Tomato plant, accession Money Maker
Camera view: tilt-top (135 deg); turntable rotation: 300 degrees
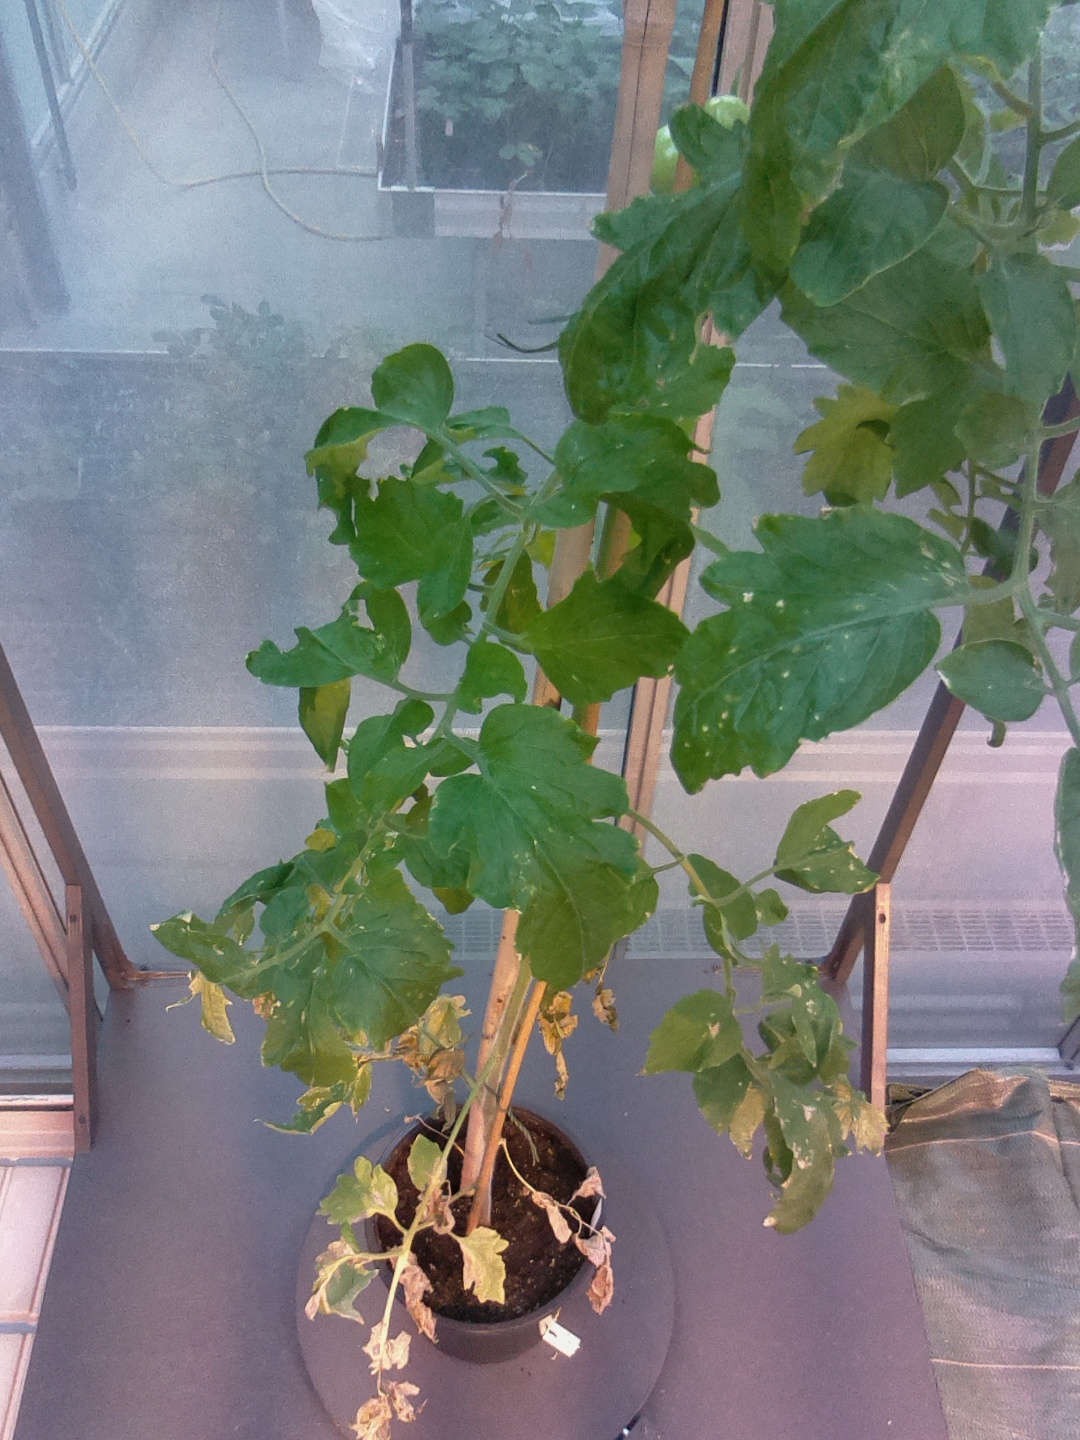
BBCH growth stage 74: 40%-50% of final fruit size